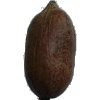
Label: Nut Pecan 1